Leopold Graf von Kalckreuth

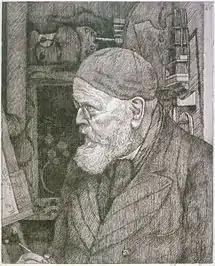
Self-portrait (1906)

Leopold Karl Walter Graf von Kalckreuth (15 May 1855 – 1 December 1928) was a German painter, known for portraits and landscapes.